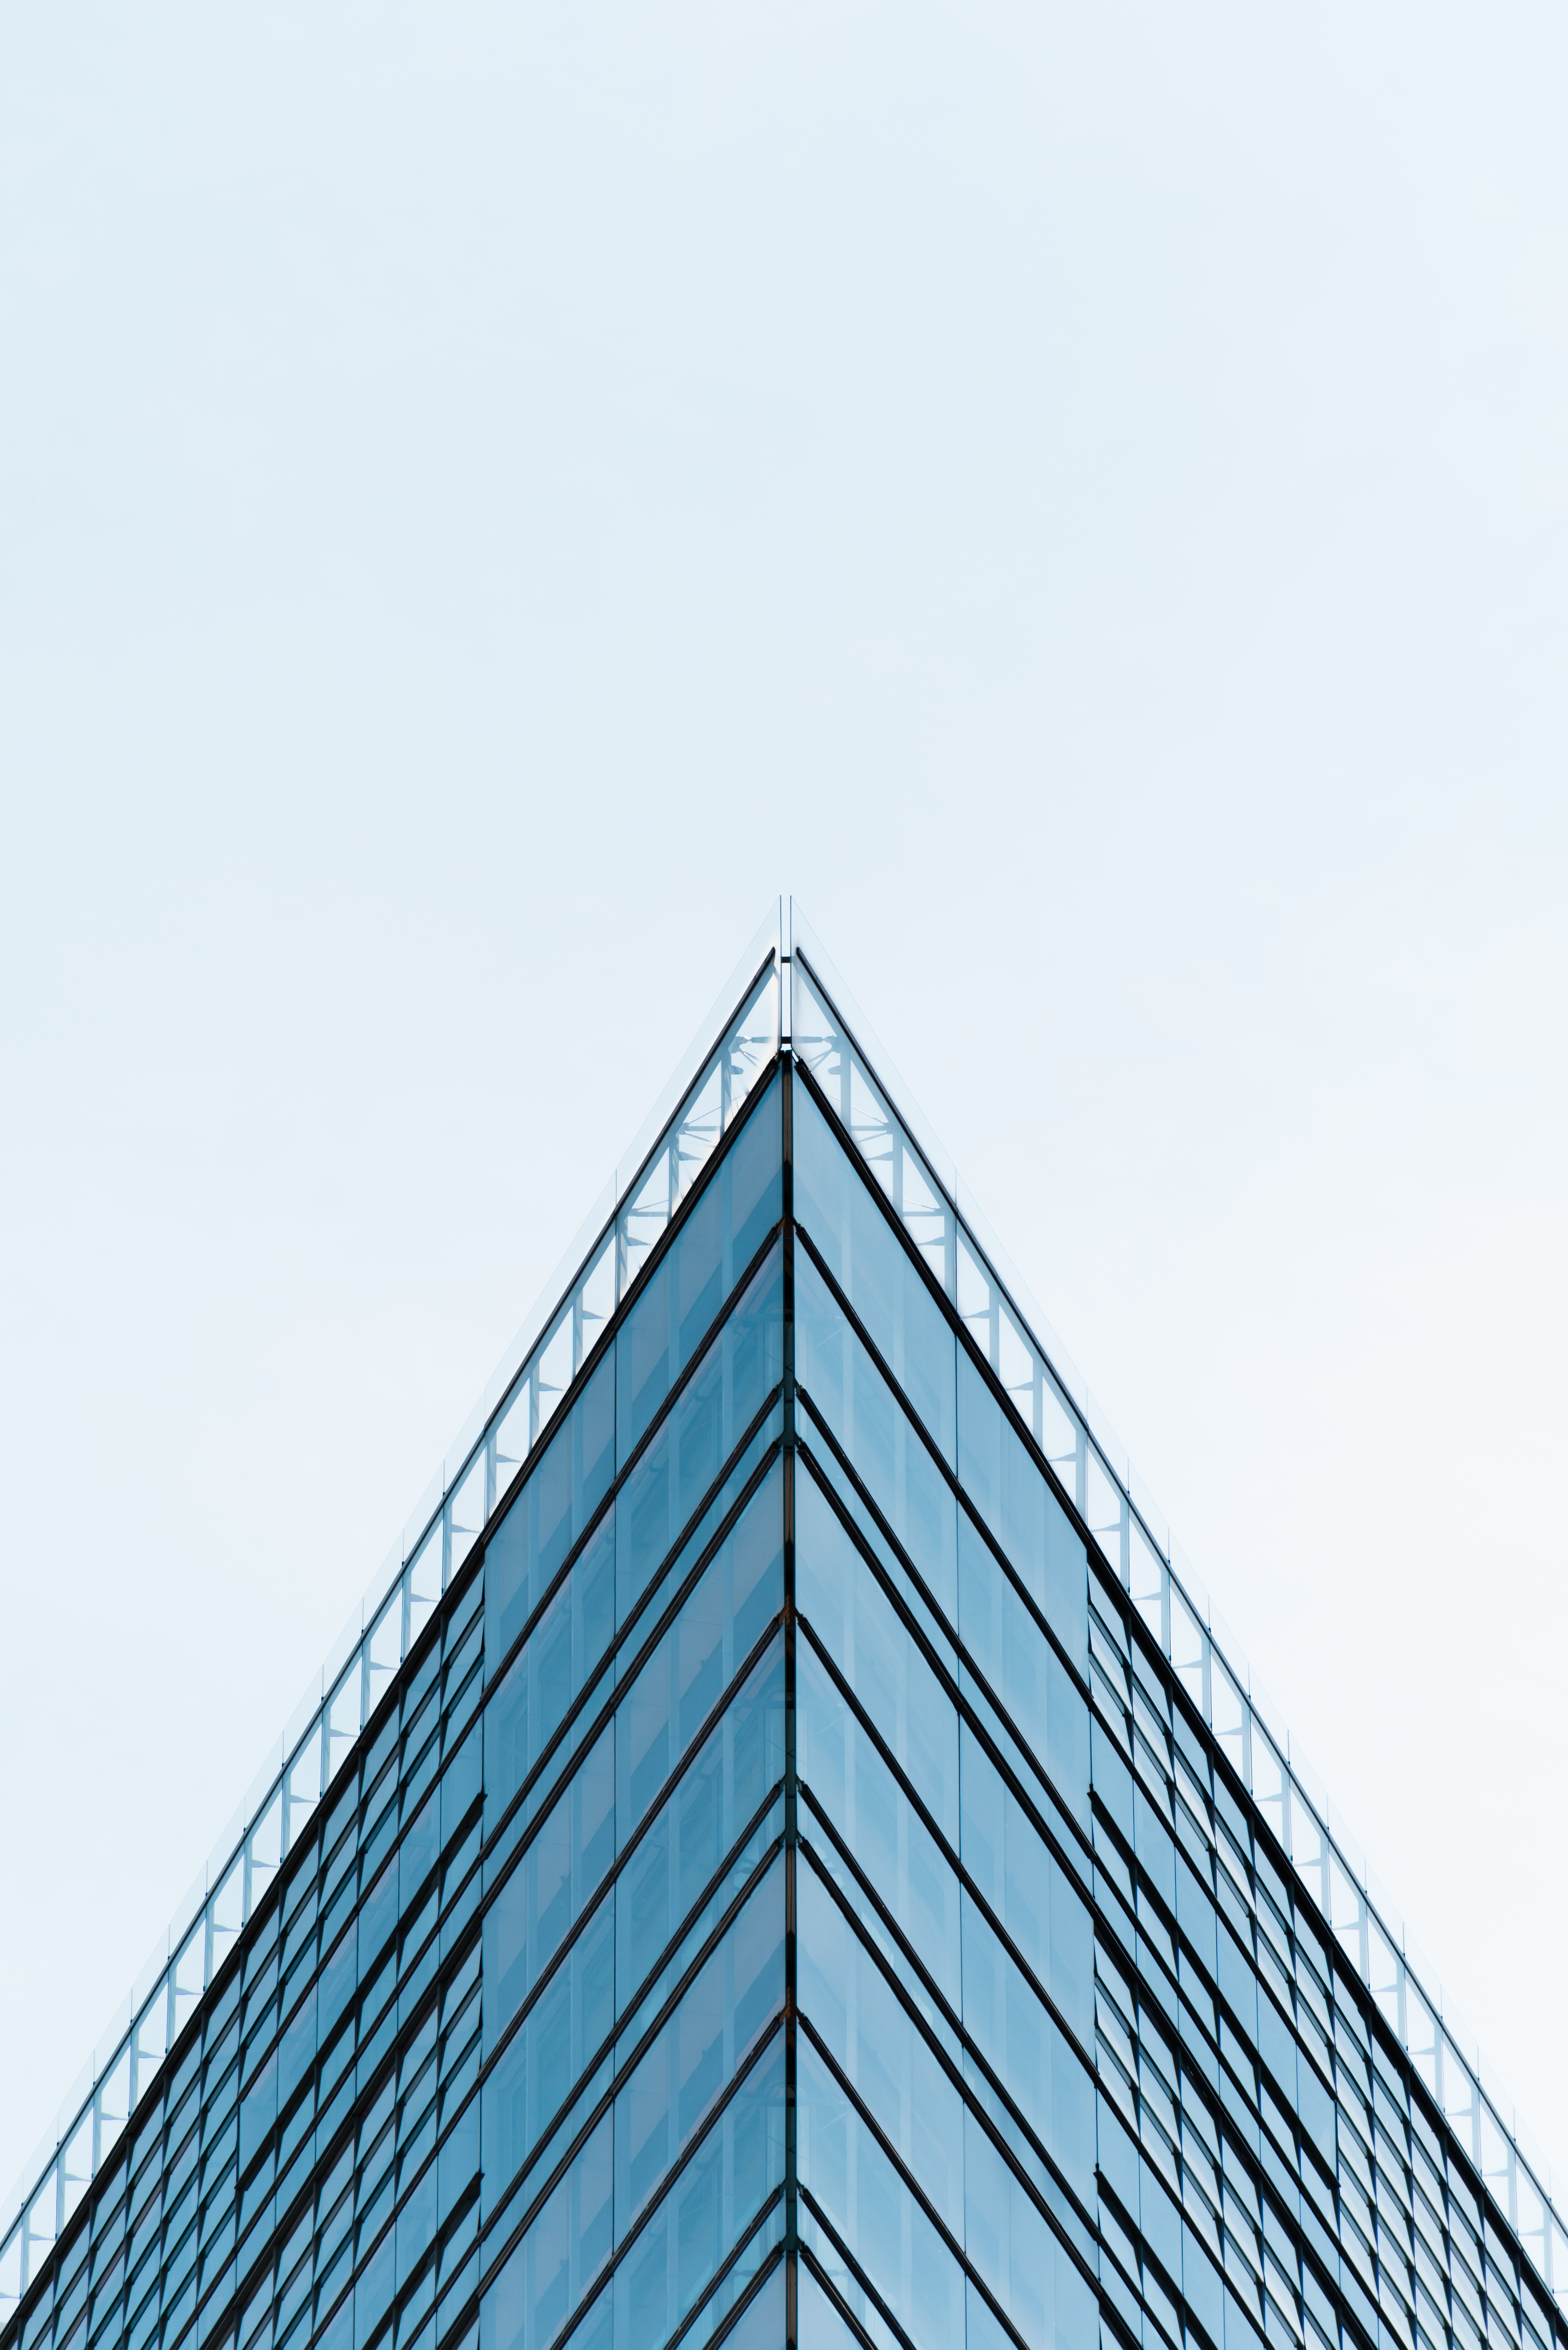
daytime, architecture, blue, line, commercial building, skyscraper, building, facade, corporate headquarters, symmetry, tower block, headquarters, daylighting, pattern, triangle, roof, parallel